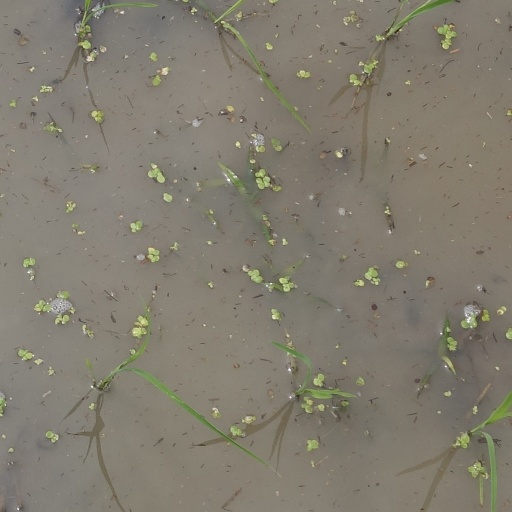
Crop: rice